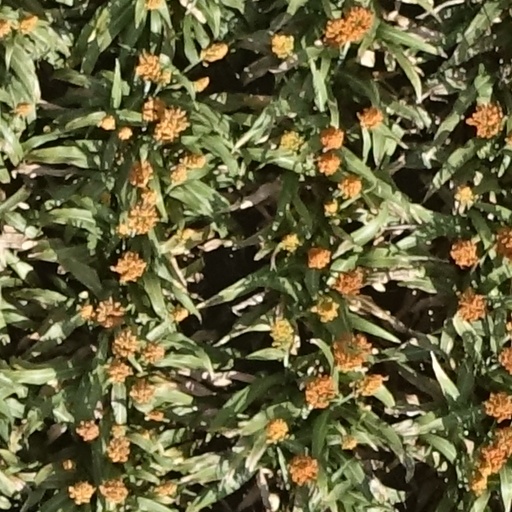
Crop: sorghum